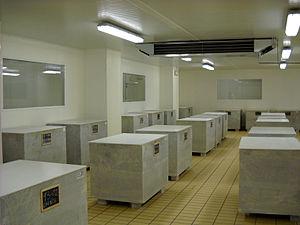
En géologie, le marbre est une roche métamorphique dérivée du calcaire et constituée principalement de cristaux de calcite. En architecture, sculpture et marbrerie ce terme peut désigner n'importe quelle pierre difficile à tailler et capable de prendre un beau poli, dont les plus courantes sont les « vrais » marbres.
Le Lardo di Colonnata est le nom attribué par un label de qualité européen à un produit de la charcuterie italienne élaboré à Colonnata, frazione de la commune de Carrare, située sur les versants des Alpes apuanes en Toscane.